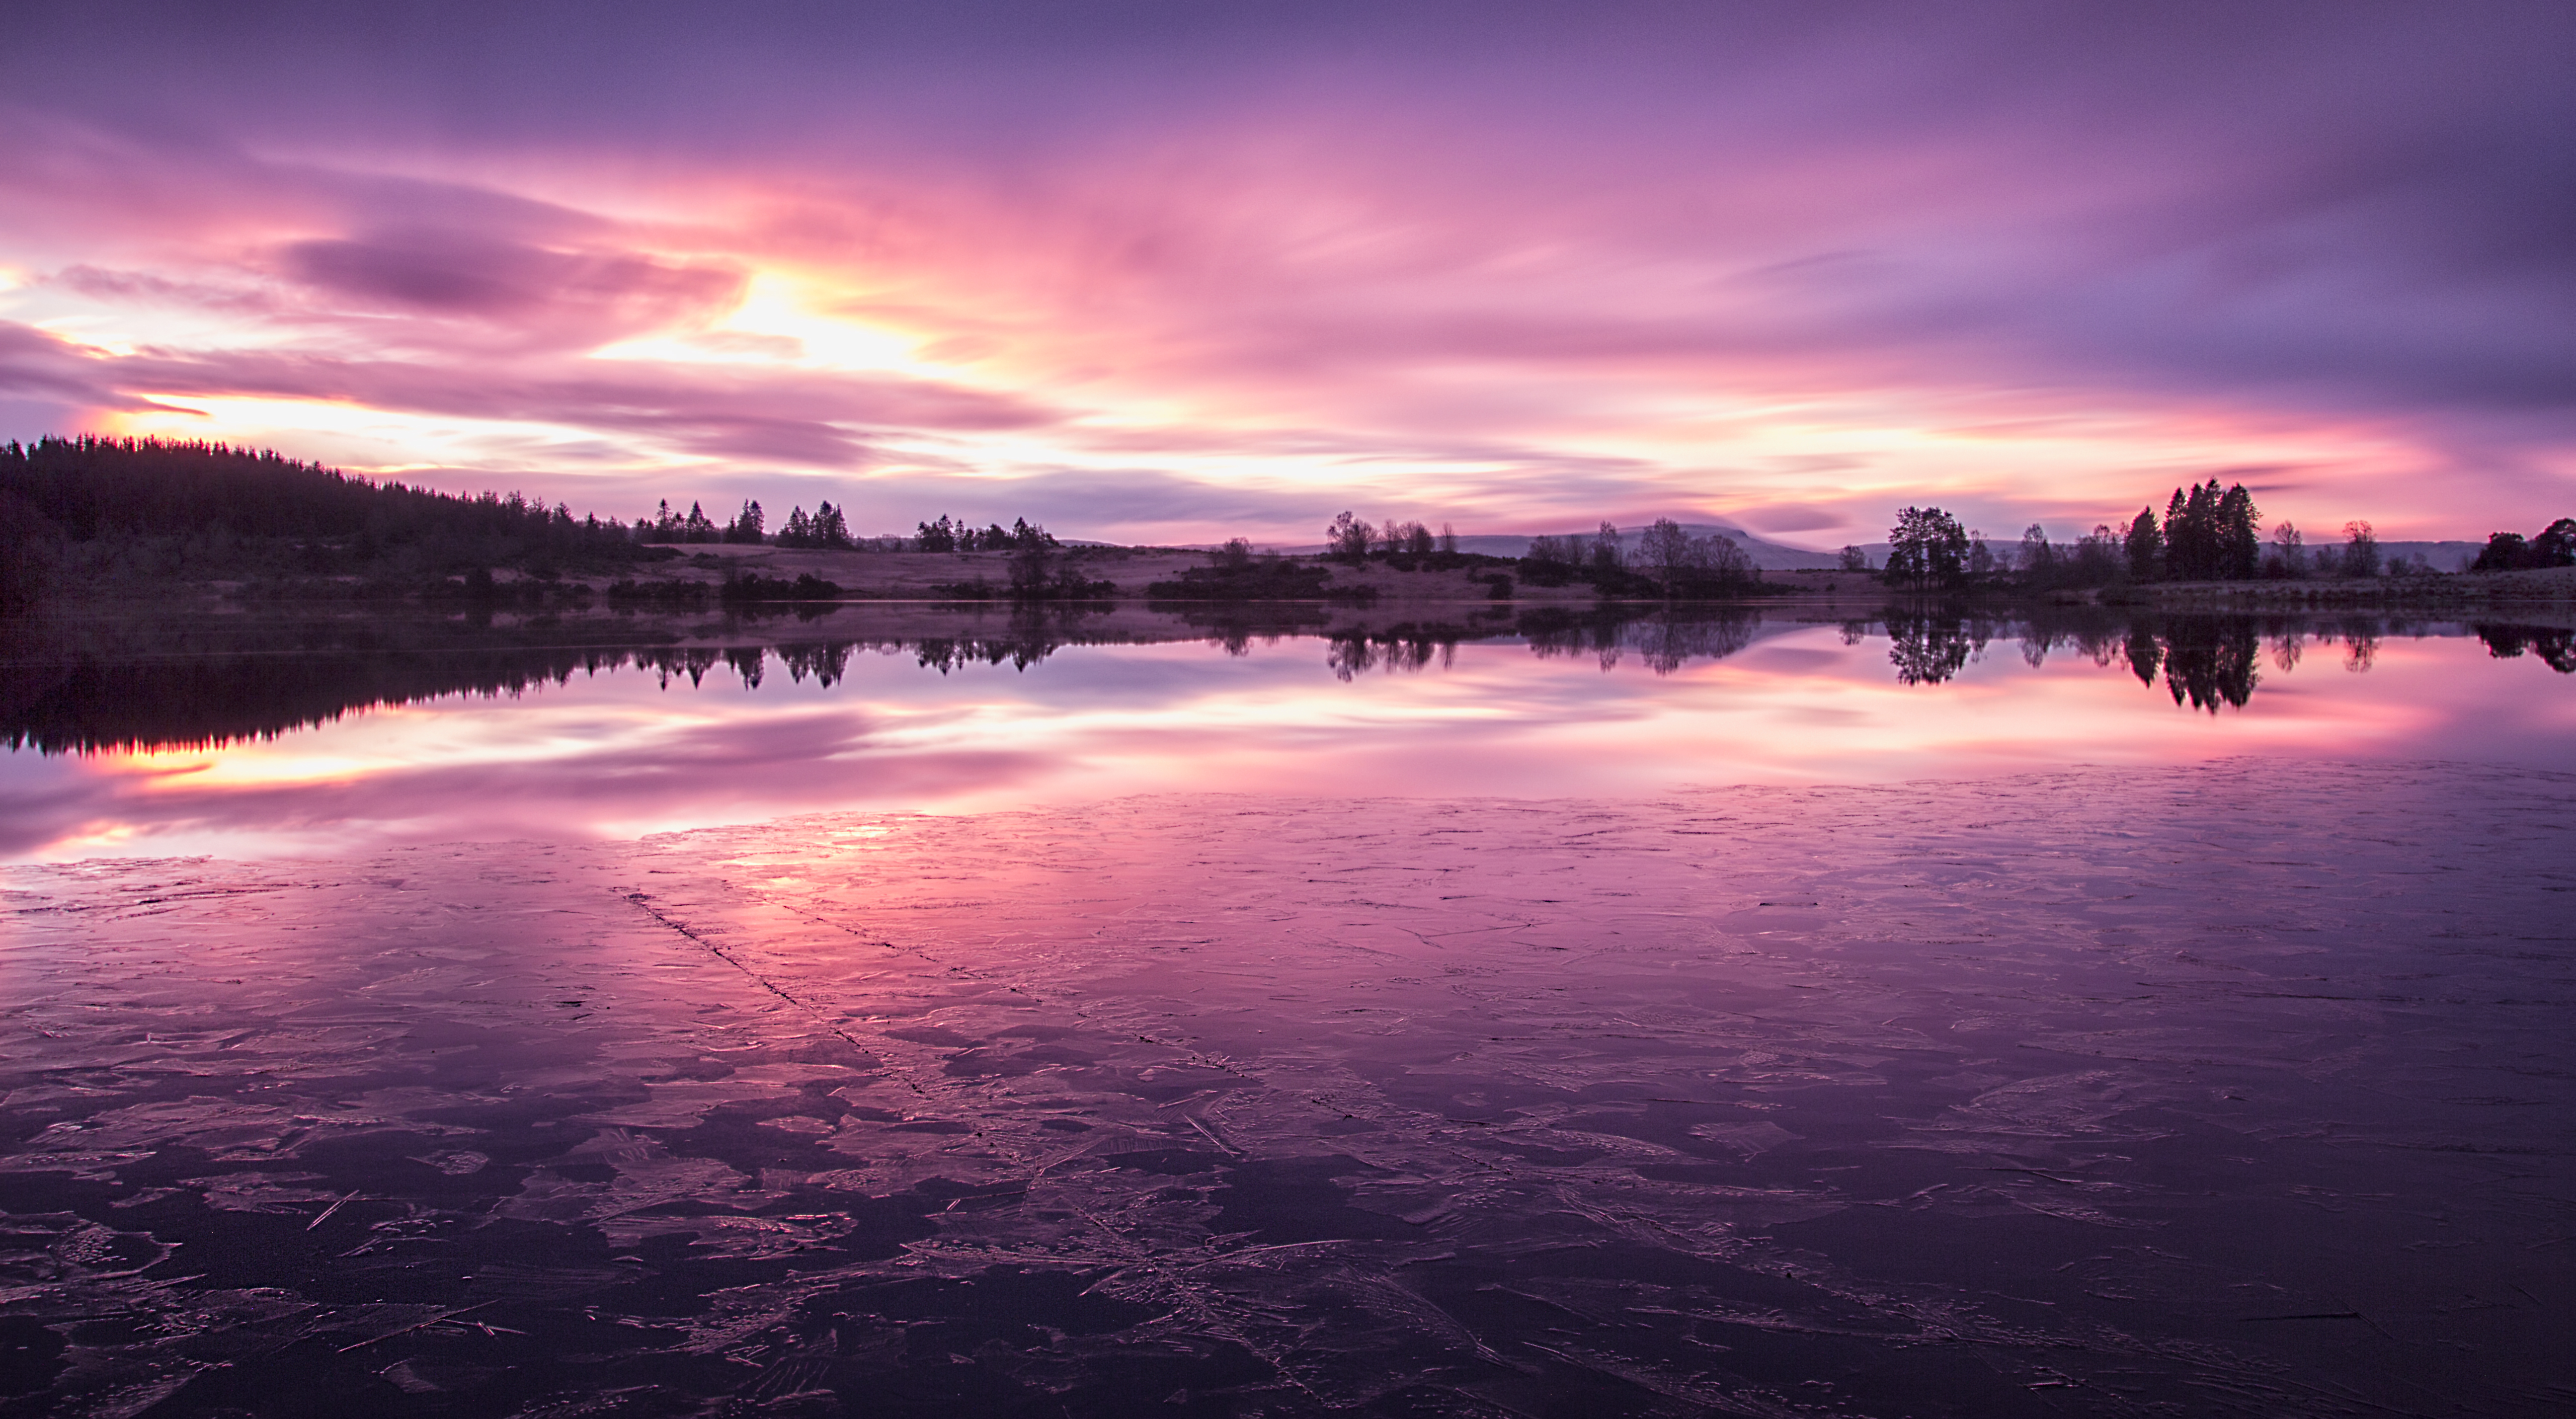
sea, horizon, cloud, sky, sunrise, sunset, sunlight, morning, lake, dawn, atmosphere, river, dusk, evening, reflection, peaceful, calm, clouds, reflections, scotland, loch, trossachs, lochrusky, rusky, afterglow, atmospheric phenomenon